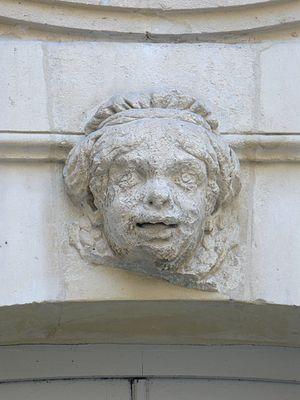
Hôtel de Beauvais (68, rue François-Miron, Paris, 4e arrondissement), mascaron sur les arcades de la cour d'honneur. Ce mascaron est réputé représenté la première propriétaire de l'hôtel, Catherine Bellier qui était laide.
Catherine-Henriette Bellier dite « Cateau-la-Borgnesse », baronne de Beauvais, fut la première maîtresse du roi de France Louis XIV.